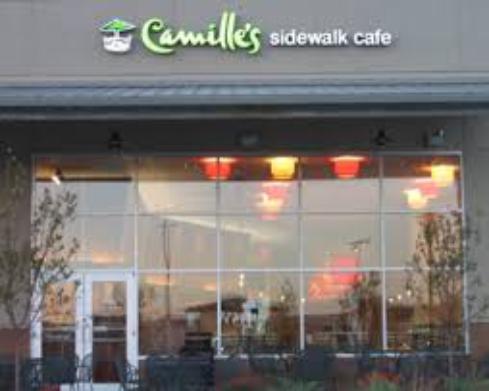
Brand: Camille's Sidewalk Cafe
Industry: Food